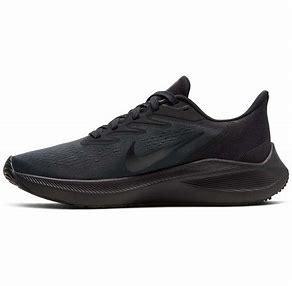
Brand: Nike
Model: Air Zoom Winflo 7